Chūō Main Line

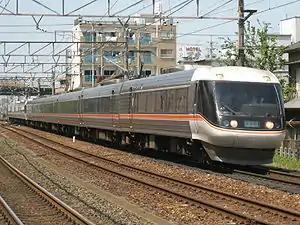
383 series trainset on a "Shinano" service

The opened the initial section of the Chūō Line from Shinjuku Station to Tachikawa Station in 1889. The company then extended the line both westward and eastward (towards Tokyo) until it was nationalised in 1906. The Japanese Government Railways (JGR) then continued to extend the line, reaching Shiojiri the same year, and Tokyo (at ) in 1908. The JGR also built the line from Nagoya, the first section opening in 1900, with the lines connecting in 1911. The Table below gives the section opening dates.